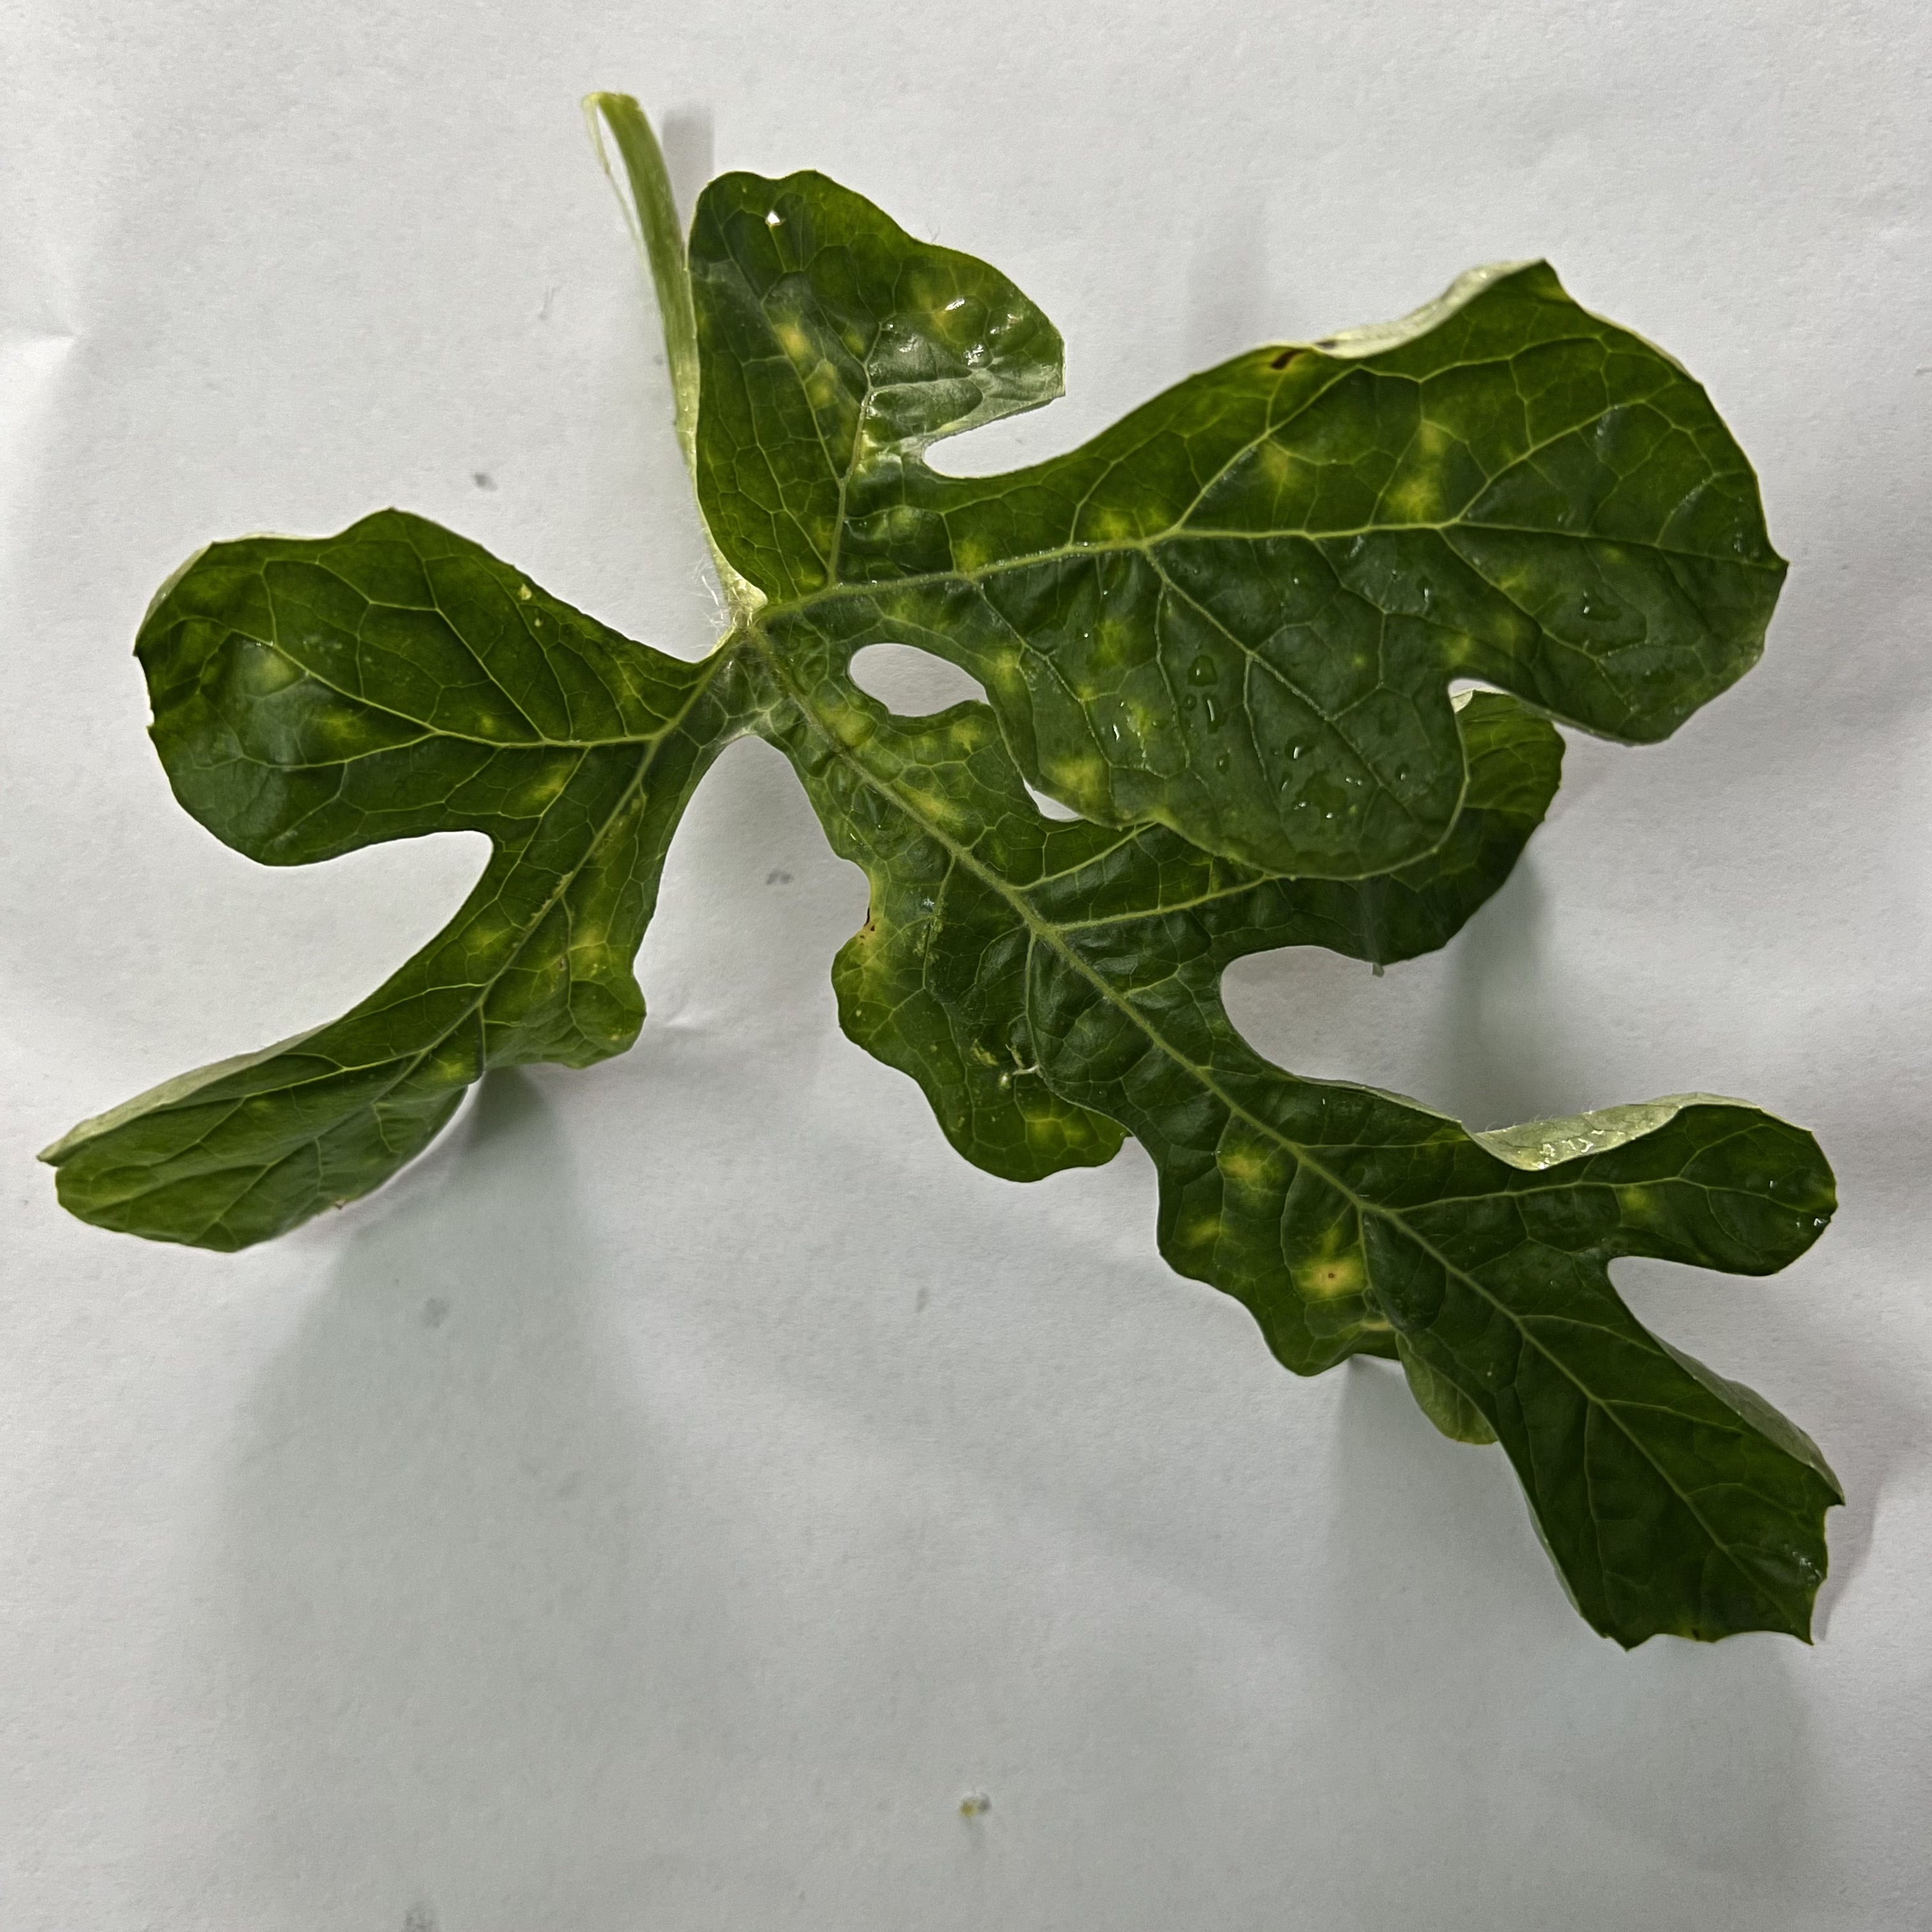
Label: Mosaic_Virus